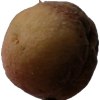
Label: peach